Campo de Santana (park)

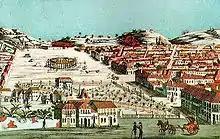
Campo de Santana in a painting by Franz Josef Frühbeck (1818)

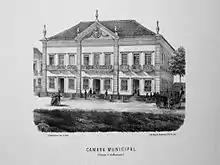
Drawing from 1856 depicting the old City Hall building located near the plaza

The Campo de Santana is a park located in the Praça da República in downtown Rio de Janeiro, Brazil. The name of the plaza refers to the fact that it is located near the site where Brazil was declared a republic in 1889.